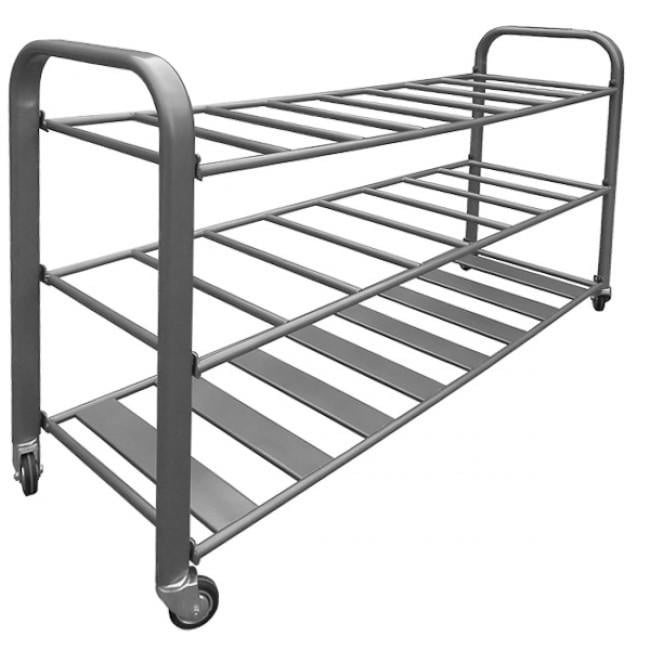
Foam Roller Rack 8 Slot
Holds up to 24 Full sized foam rollers Assembled: 65" x 36" x 19" 3572
Brand: Element
Category: Sporting Goods > Fitness & General Exercise Equipment > Foam Roller Accessories > Foam Roller Wall Mounts